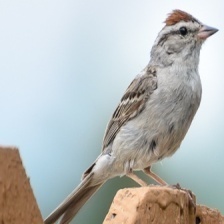
Species: CHIPPING SPARROW
Scientific name: SPIZELLA PASSERINA